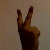
The image shows a hand gesture representing the number 2 in Indian Sign Language.